Rodrigo Duterte

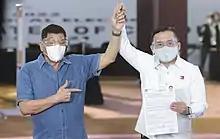
Duterte (left) endorses Bong Go, who filed his certificate of candidacy for vice president on October 2, 2021.

At the start of 2016, experts warned the Philippines was at risk of having the Islamic State of Iraq and Syria (ISIS) set a foothold in the country. However, Duterte's predecessor, President Aquino III, dismissed the perpetrators of a March 2016 armed attack against the military as mere "mercenaries" wanting to join the ISIS. The earliest terrorist attacks in Duterte's presidency occurred in September 2016 in Davao City; November 2016 in Butig, Lanao del Sur; and in April to May 2017 in Inabanga, Bohol, where the Abu Sayyaf Group (ASG) attempted to establish a position in the Visayas. Though the military eventually quelled the sieges, the events were only a prelude to what would become Duterte's greatest challenge in combating terrorism.